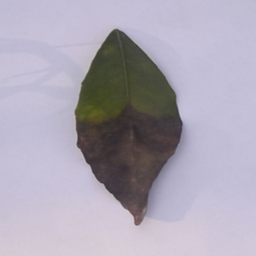
Plant part: leaf
Disease: black_spot